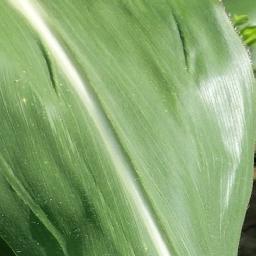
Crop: corn
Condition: (maize)_healthy